Charrúa Gap

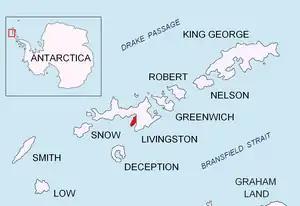
Location of Hurd Peninsula in the South Shetland Islands

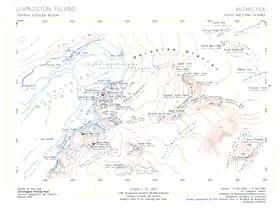
Topographic map of central-eastern Livingston Island featuring Charrúa Gap

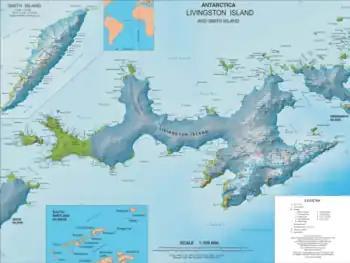
Topographic map of Livingston Island and Smith Island

Charrúa Gap (Sedlovina Charrúa \se-dlo-vi-'na cha-'ru-a\) is a flat ice-covered saddle extending in east-west direction between Castillo Nunatak and Charrúa Ridge on Hurd Peninsula, eastern Livingston Island at an elevation of .